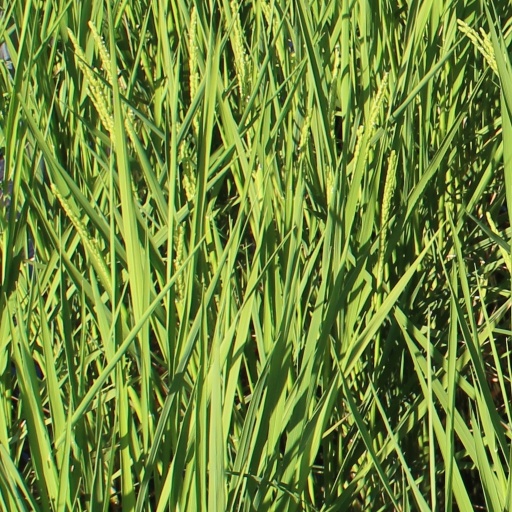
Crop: rice